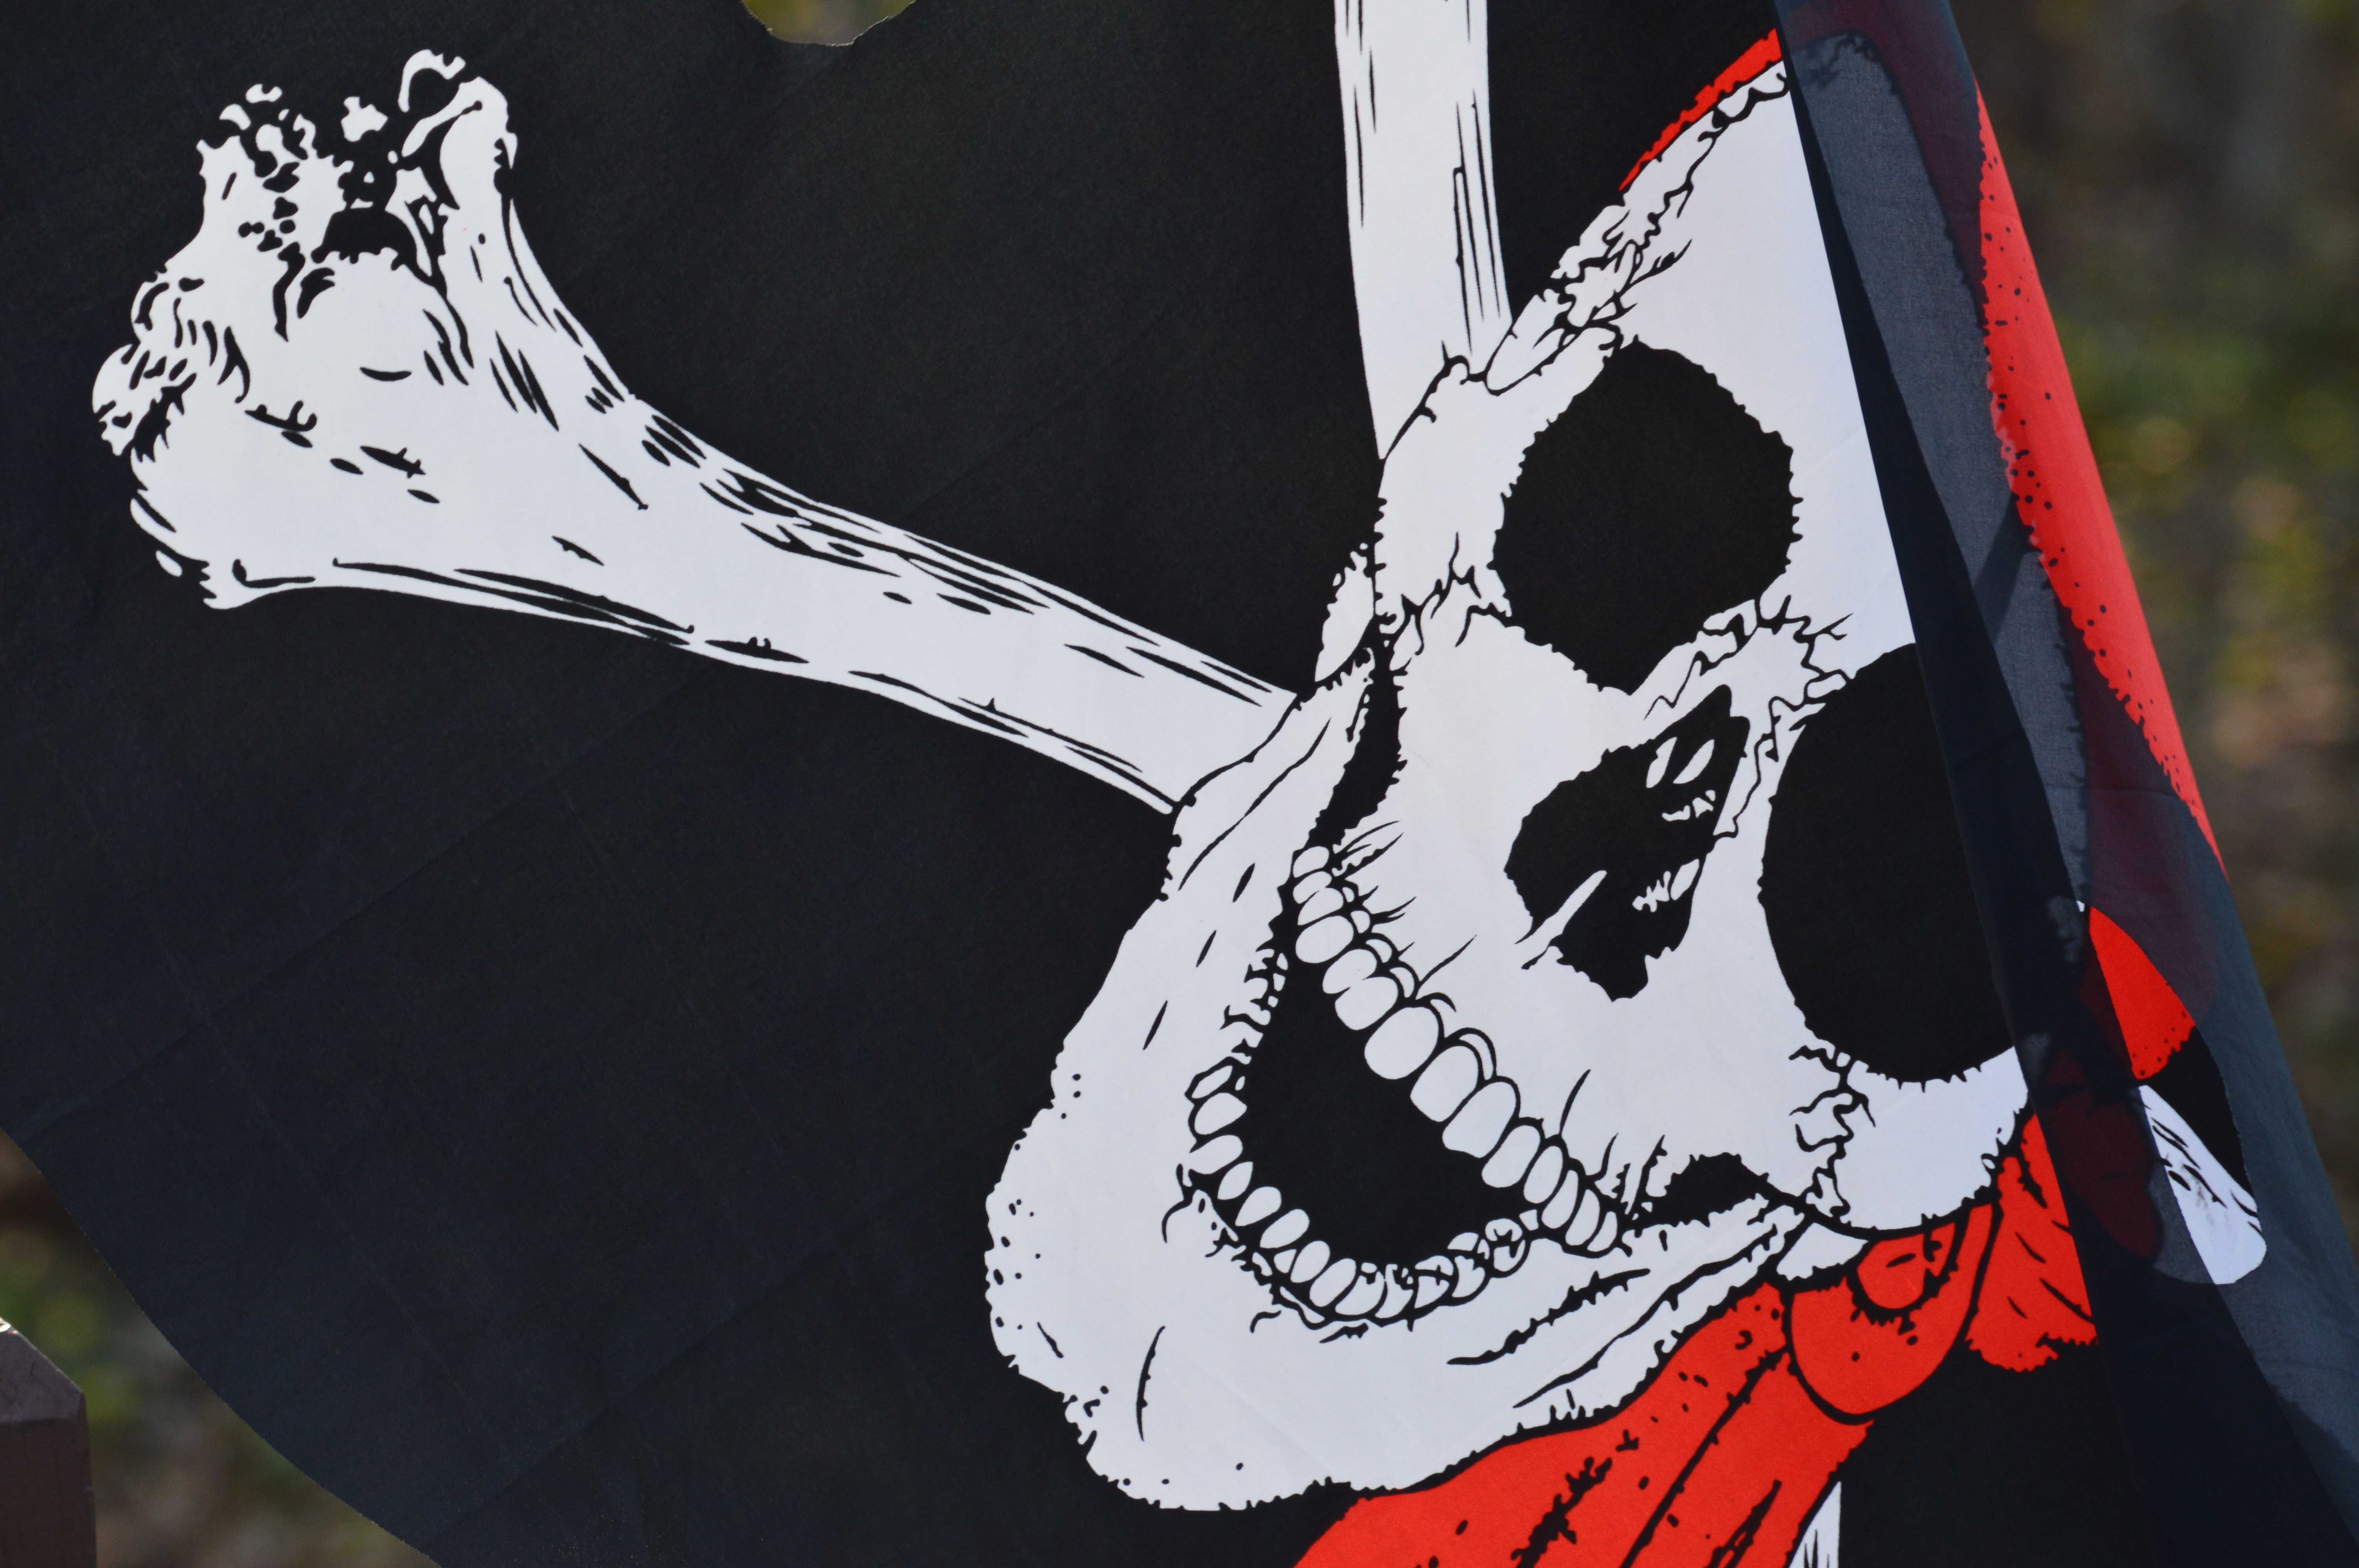
art, illustration